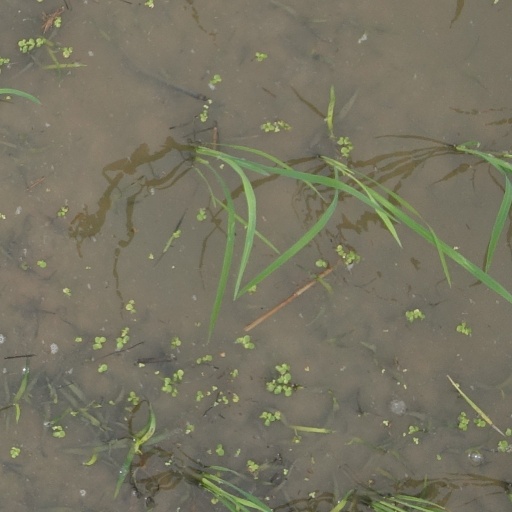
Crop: rice